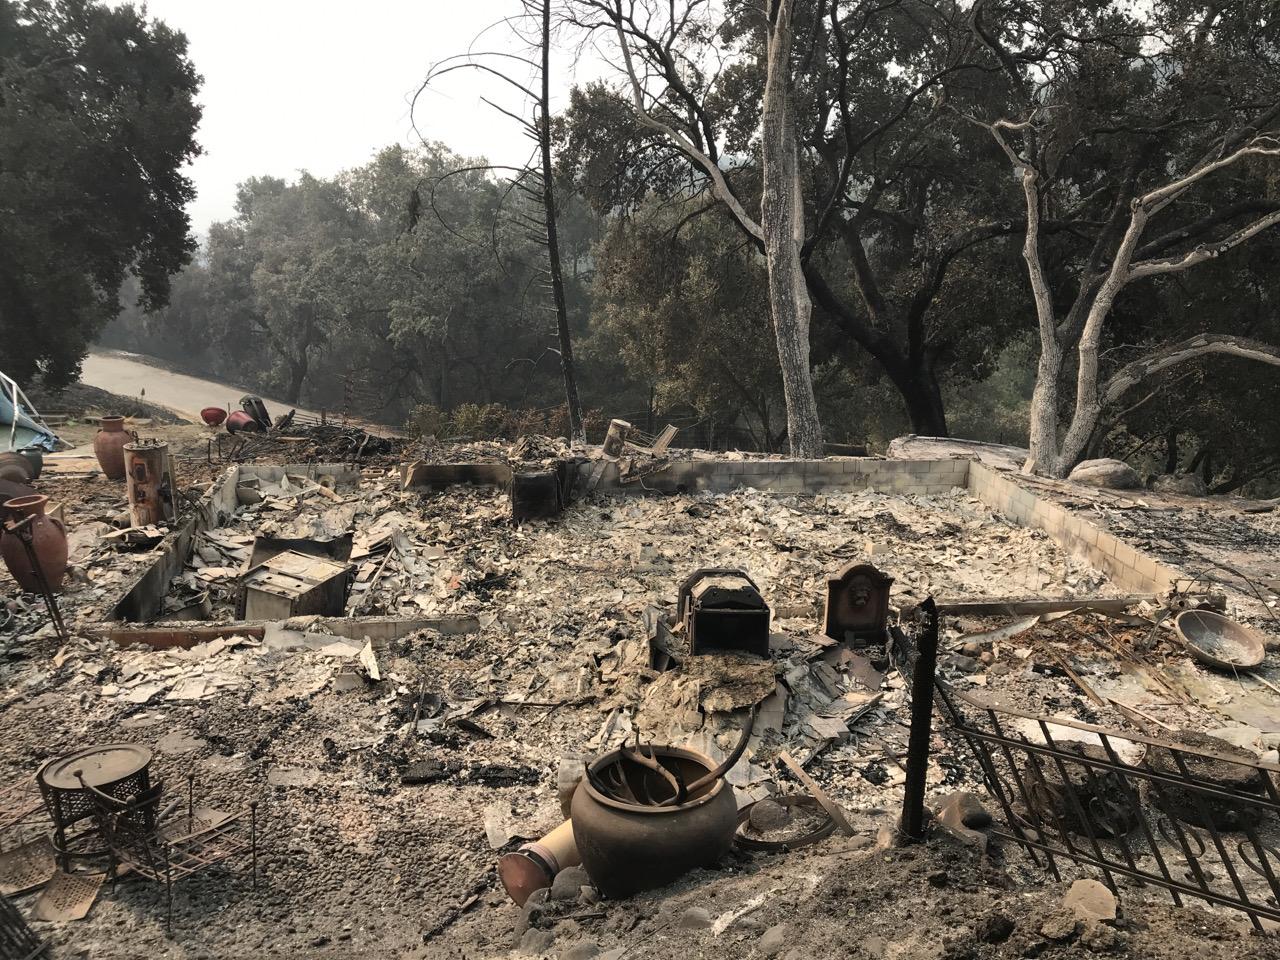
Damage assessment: destroyed